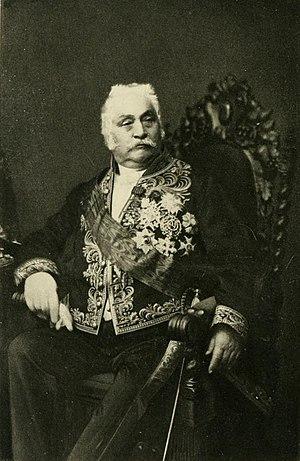
Alphonse Henri d'Hautpoul.
Cet article est une liste de saint-cyriens notoires, qui disposent d'un article Wikipédia, classée par promotion, et par ordre alphabétique à l'intérieur de chacune d’elles.
Charles-Louis-Napoléon Bonaparte, dit Louis-Napoléon Bonaparte, né le 20 avril 1808 à Paris et mort le 9 janvier 1873 à Chislehurst, est un monarque et un homme d'État français. Il est à la fois l'unique président de la Deuxième République, le premier chef d'État français élu au suffrage universel masculin, le 10 décembre 1848, le premier président de la République française, et après la proclamation de l'Empire le 2 décembre 1852, le dernier monarque du pays sous le nom de Napoléon III, empereur des Français.
Cet article présente la succession des gouvernements de la France depuis le couronnement d'Hugues Capet jusqu'à aujourd'hui.
Le gouverneur d'Algérie est une fonction qui exista en Algérie française, sous différents noms — gouverneur général, commissaire extraordinaire, résident général puis délégué général — peu de temps après la conquête du territoire en 1830 jusqu'à l'indépendance en 1962
Le gouvernement Hautpoul dure du 31 octobre 1849 au 24 janvier 1851.
Alphonse Henri d'Hautpoul, né le 4 janvier 1789 à Versailles et mort le 27 juillet 1865 à Paris, est un général et Ministre de la Guerre du 31 octobre 1849 au 22 octobre 1850.